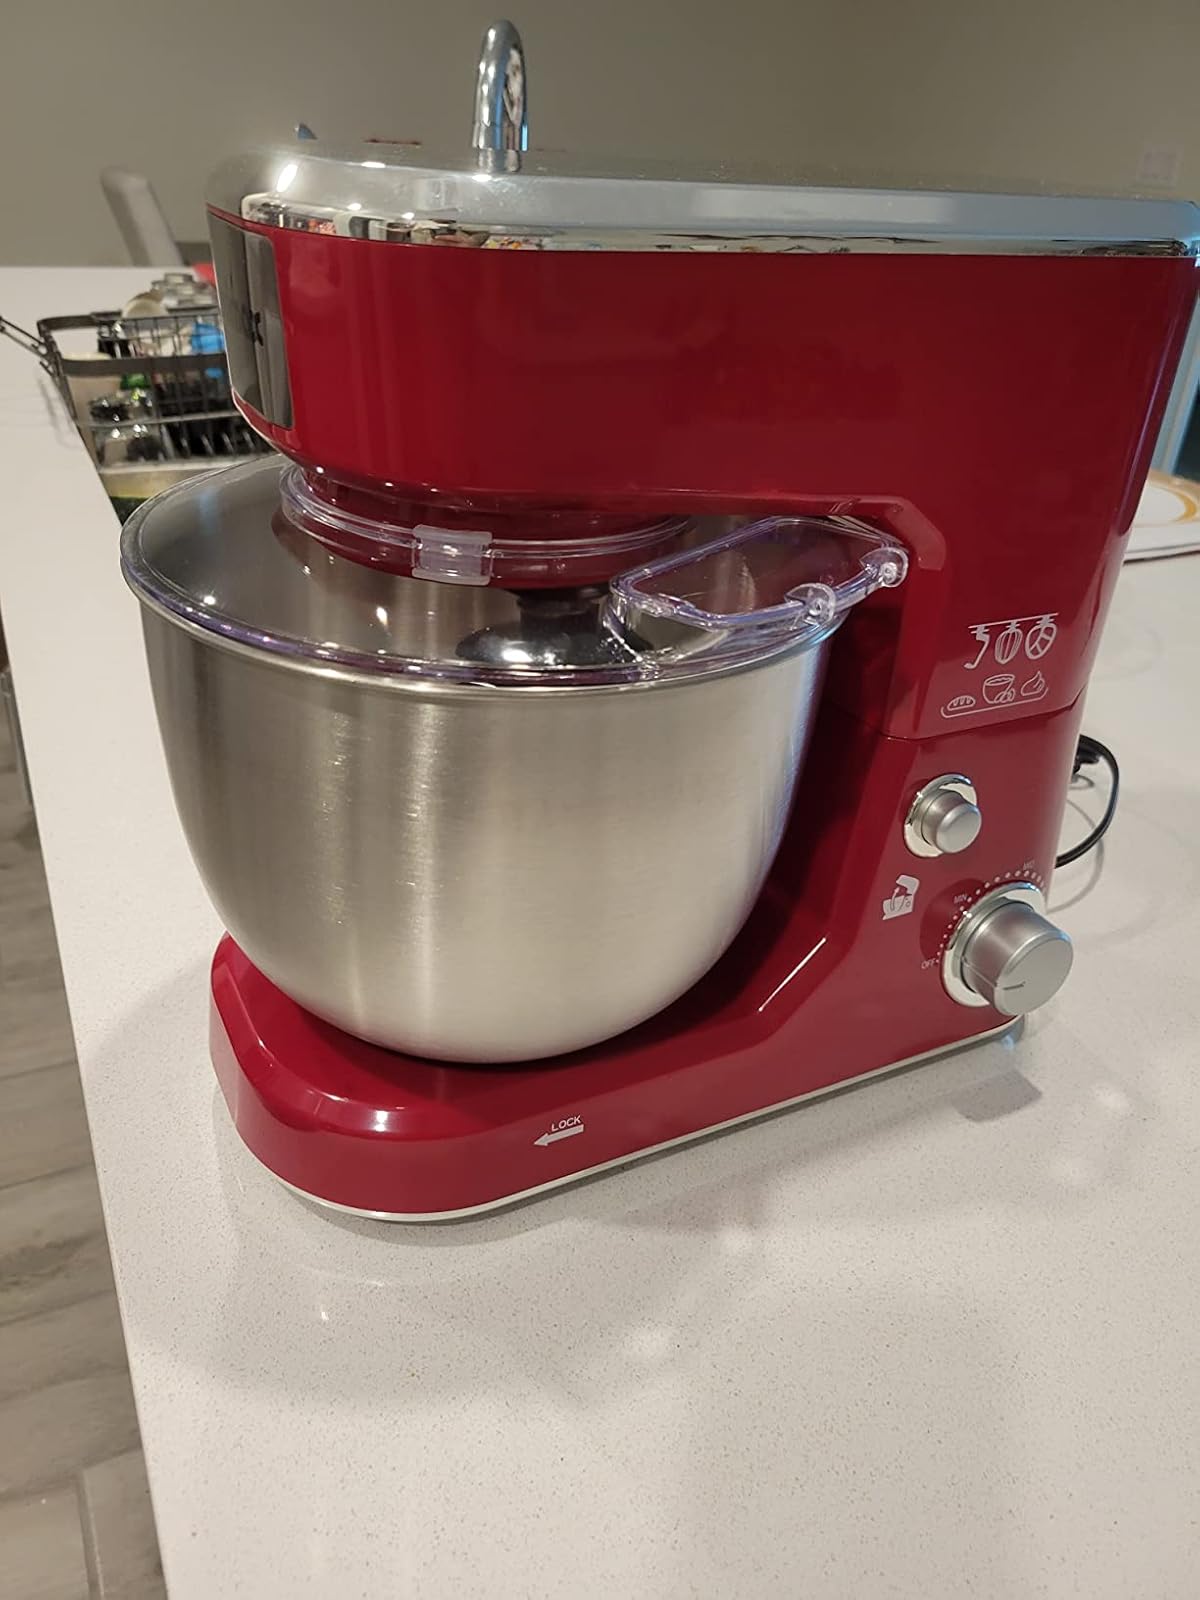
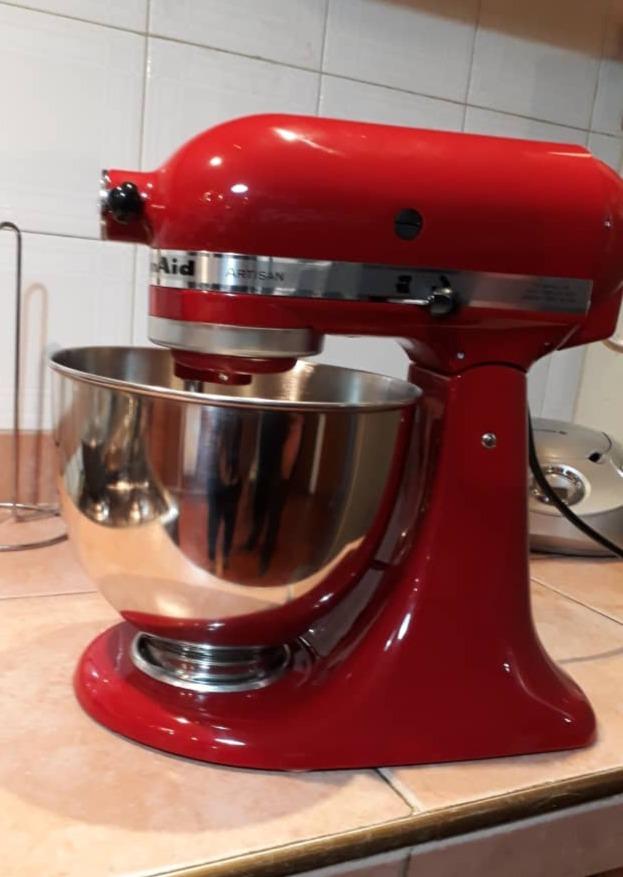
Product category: items_mixer
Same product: no